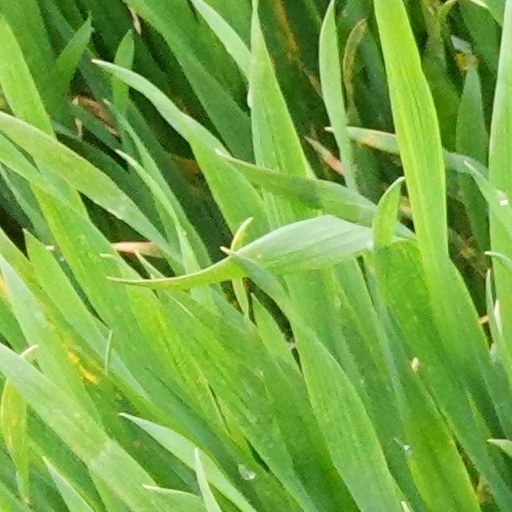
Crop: wheat